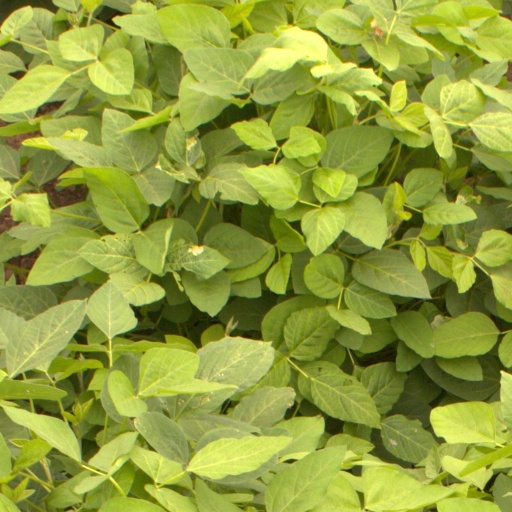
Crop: soybean